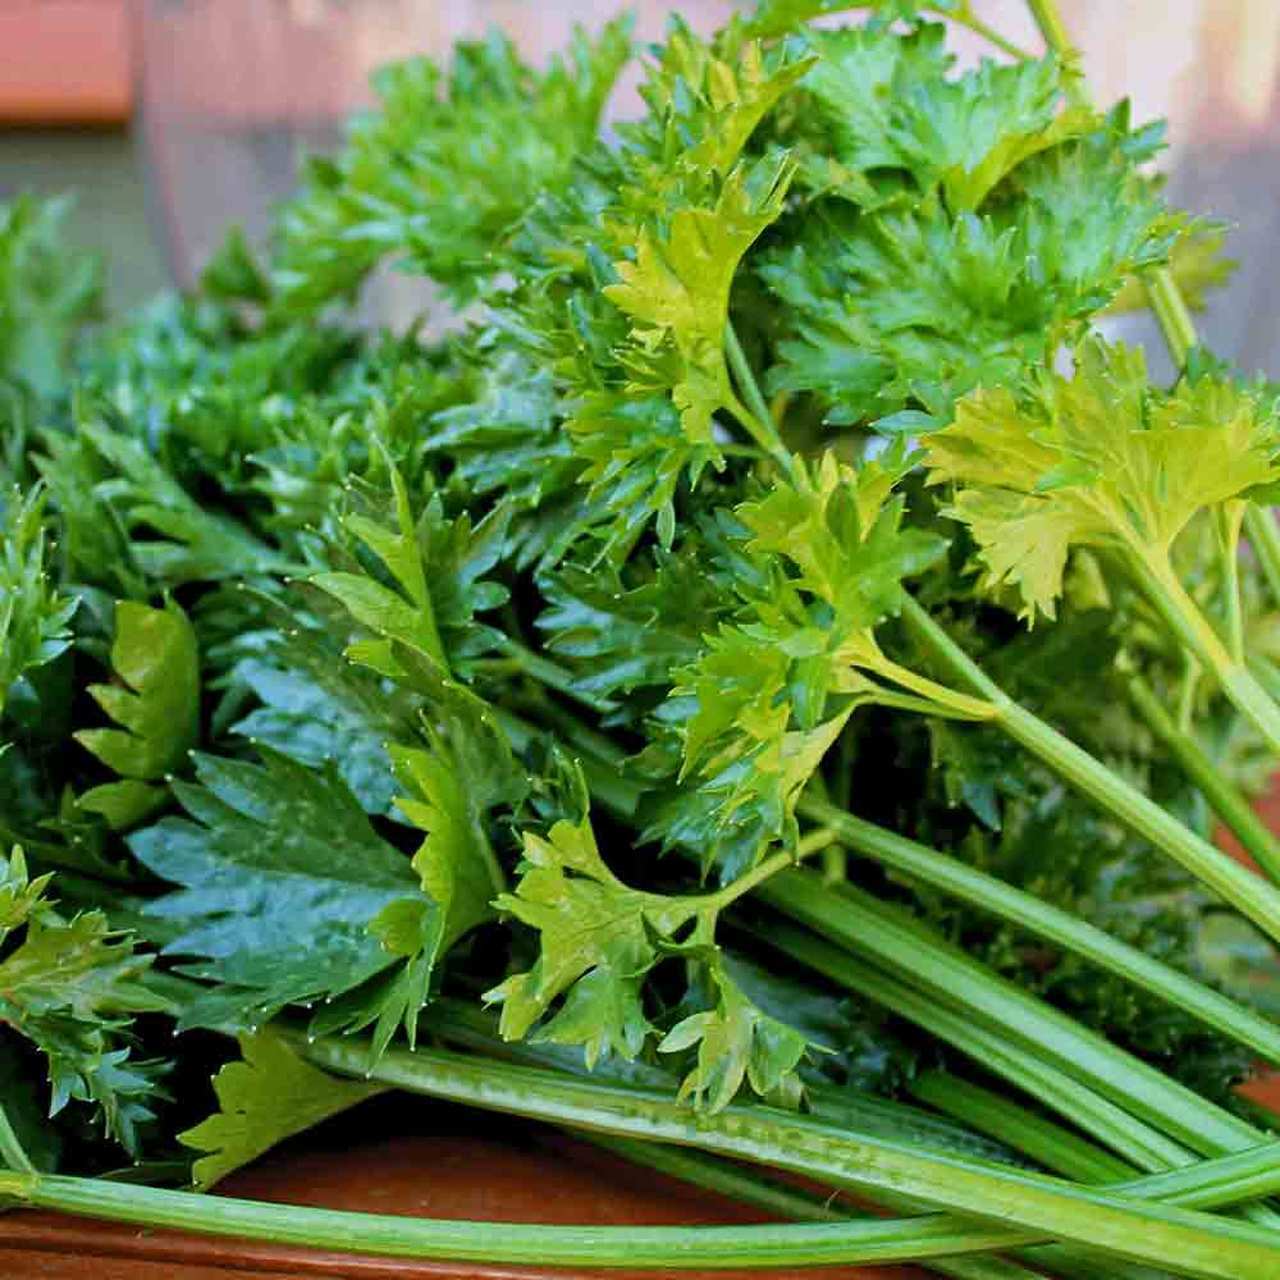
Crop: unknown
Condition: celery